John Sloan Jr.

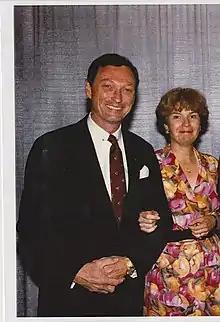
John Sloan, Jr. President of the National Federation of Independence and Delphine Oman Sloan in Washington D.C.

John Sloan (c. 1936 – 1991) was an American banking executive. He was deeply involved in the small business community and was named to the National Advisory Council of the Small Business Administration. He was the president and chief executive officer of the National Federation of Independent Business from 1983 to 1991.